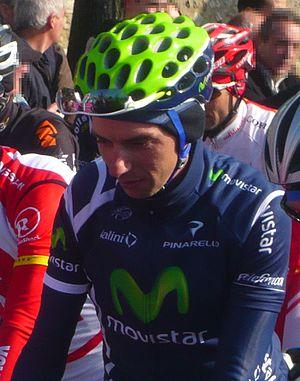
Xavier Tondo à Paris-Nice 2011
Xavier Tondo Volpini est un coureur cycliste espagnol. Passé professionnel en 2003, il a remporté le Tour du Portugal en 2007. Il décède le 23 mai 2011 d'un accident domestique.